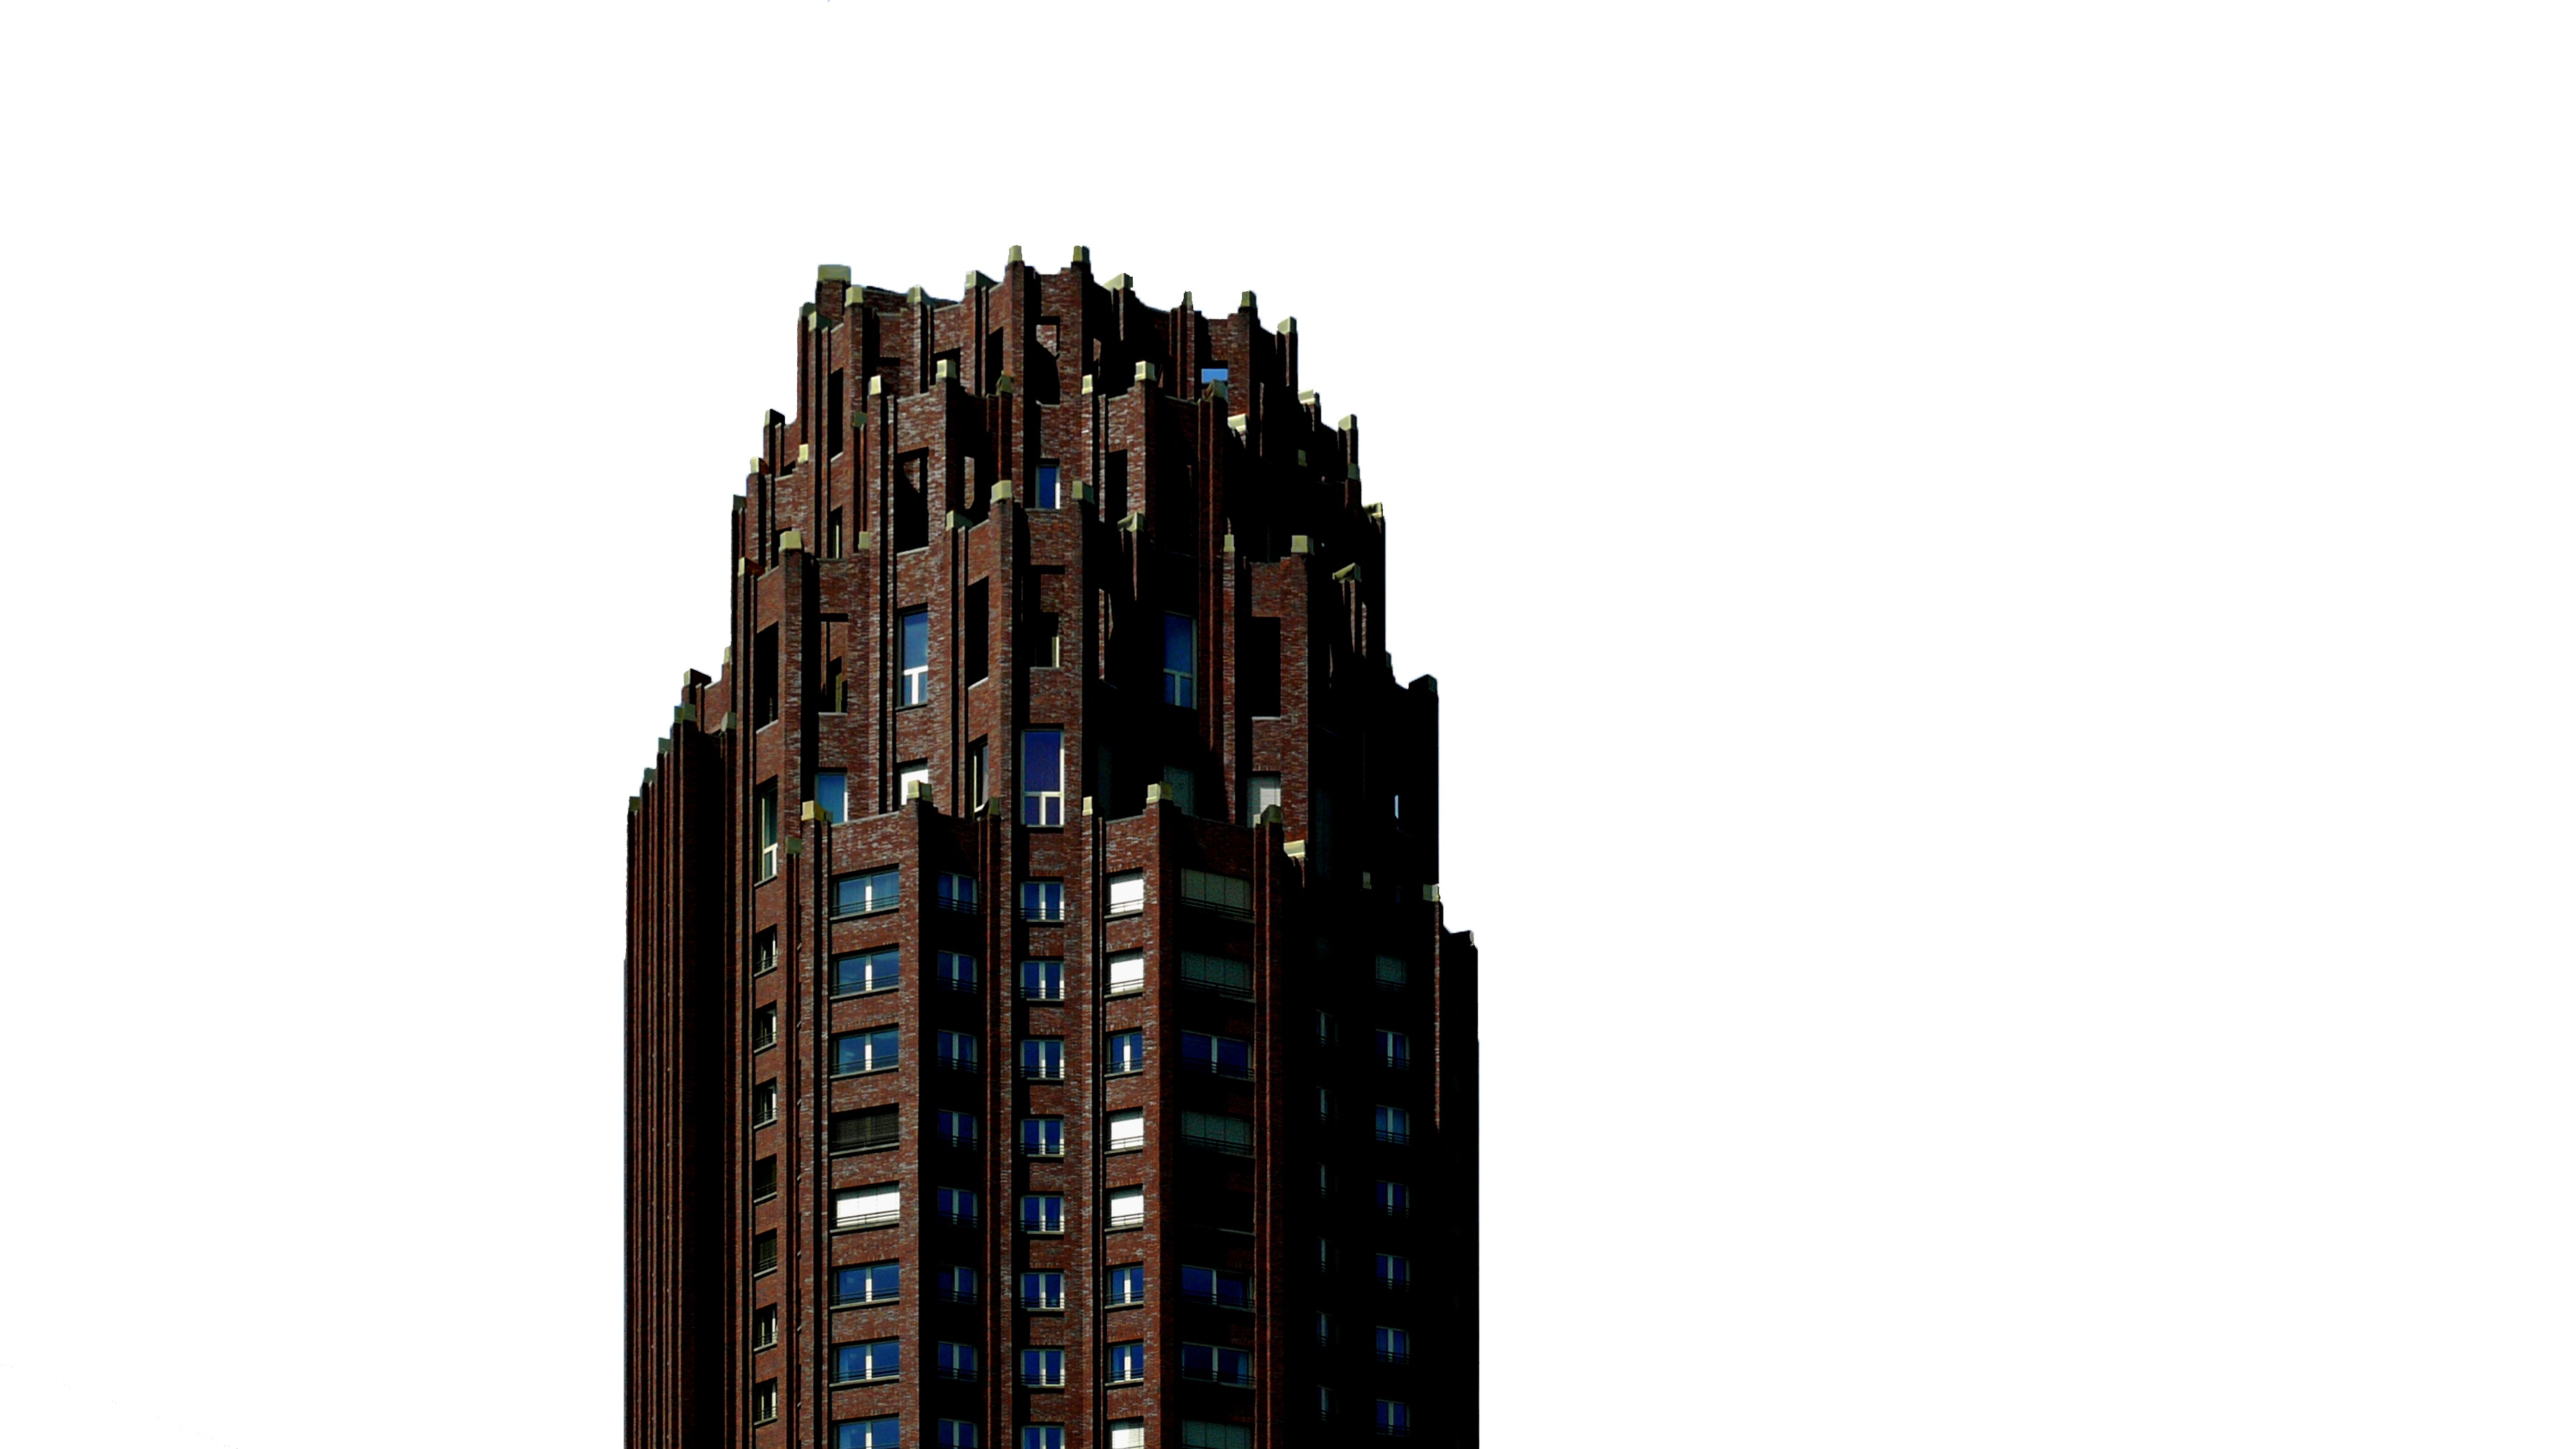
architecture, skyline, window, view, building, city, home, skyscraper, live, orange, facade, residence, modern, hotel, new building, residential complex, boardinghouse